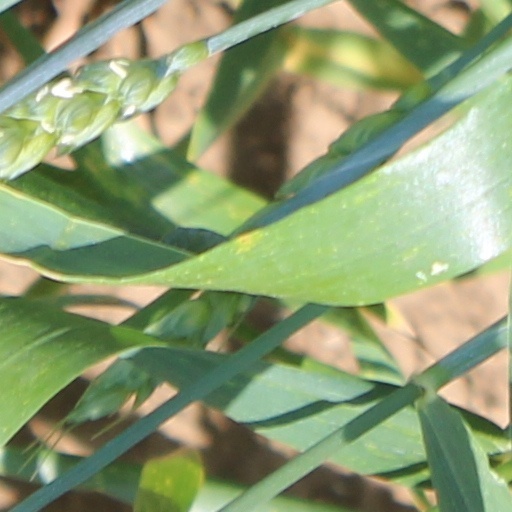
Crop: wheat